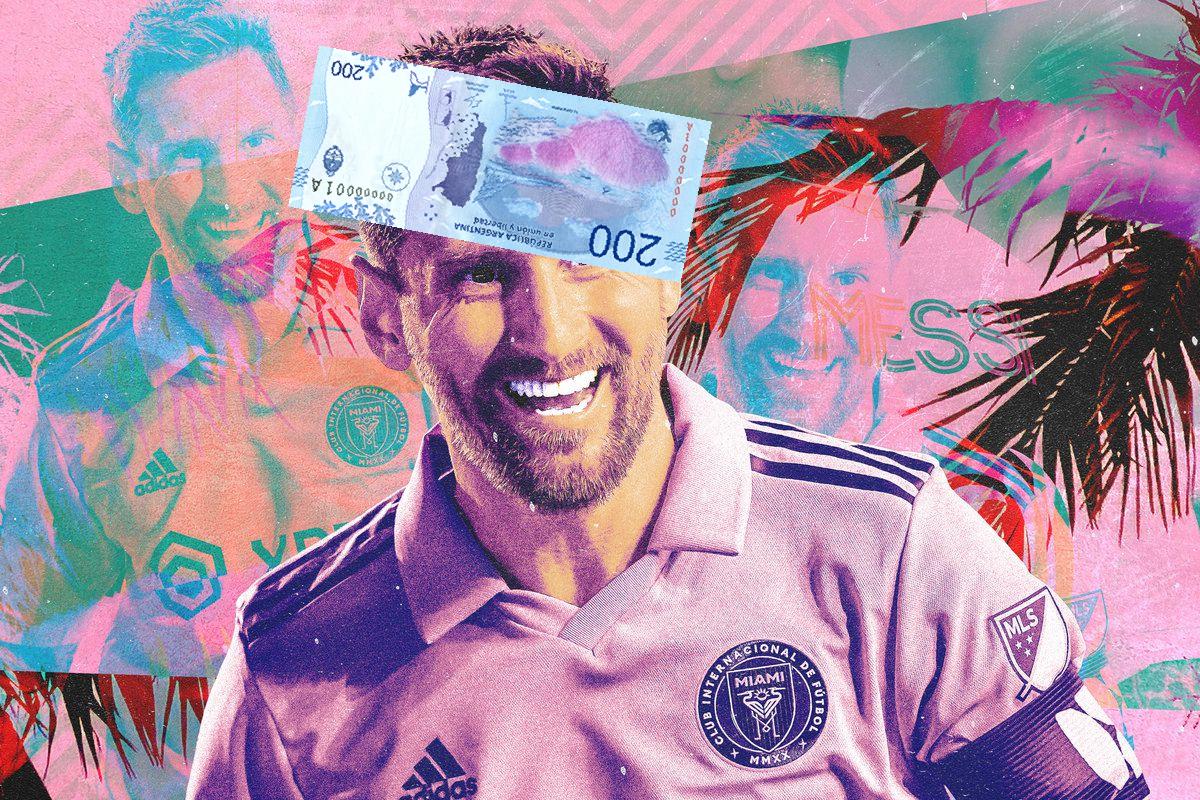
Denominación: 200